Muara, Brunei

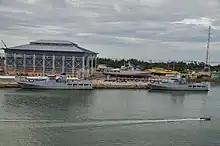
Muara Naval Base in 2013

On 10 June 1945, as part of Operation Oboe Six, the 9th Australian Division launched a coordinated landing at Muara to reclaim Brunei's resources and prepare for further operations in Malaya and Japan. After the landing, Japanese forces retreated inland, where they were ultimately defeated by a local guerrilla force supported by Allied officers. This operation was a pivotal step in liberating the region from Japanese occupation, culminating in the surrender of the Japanese commander in September 1945.